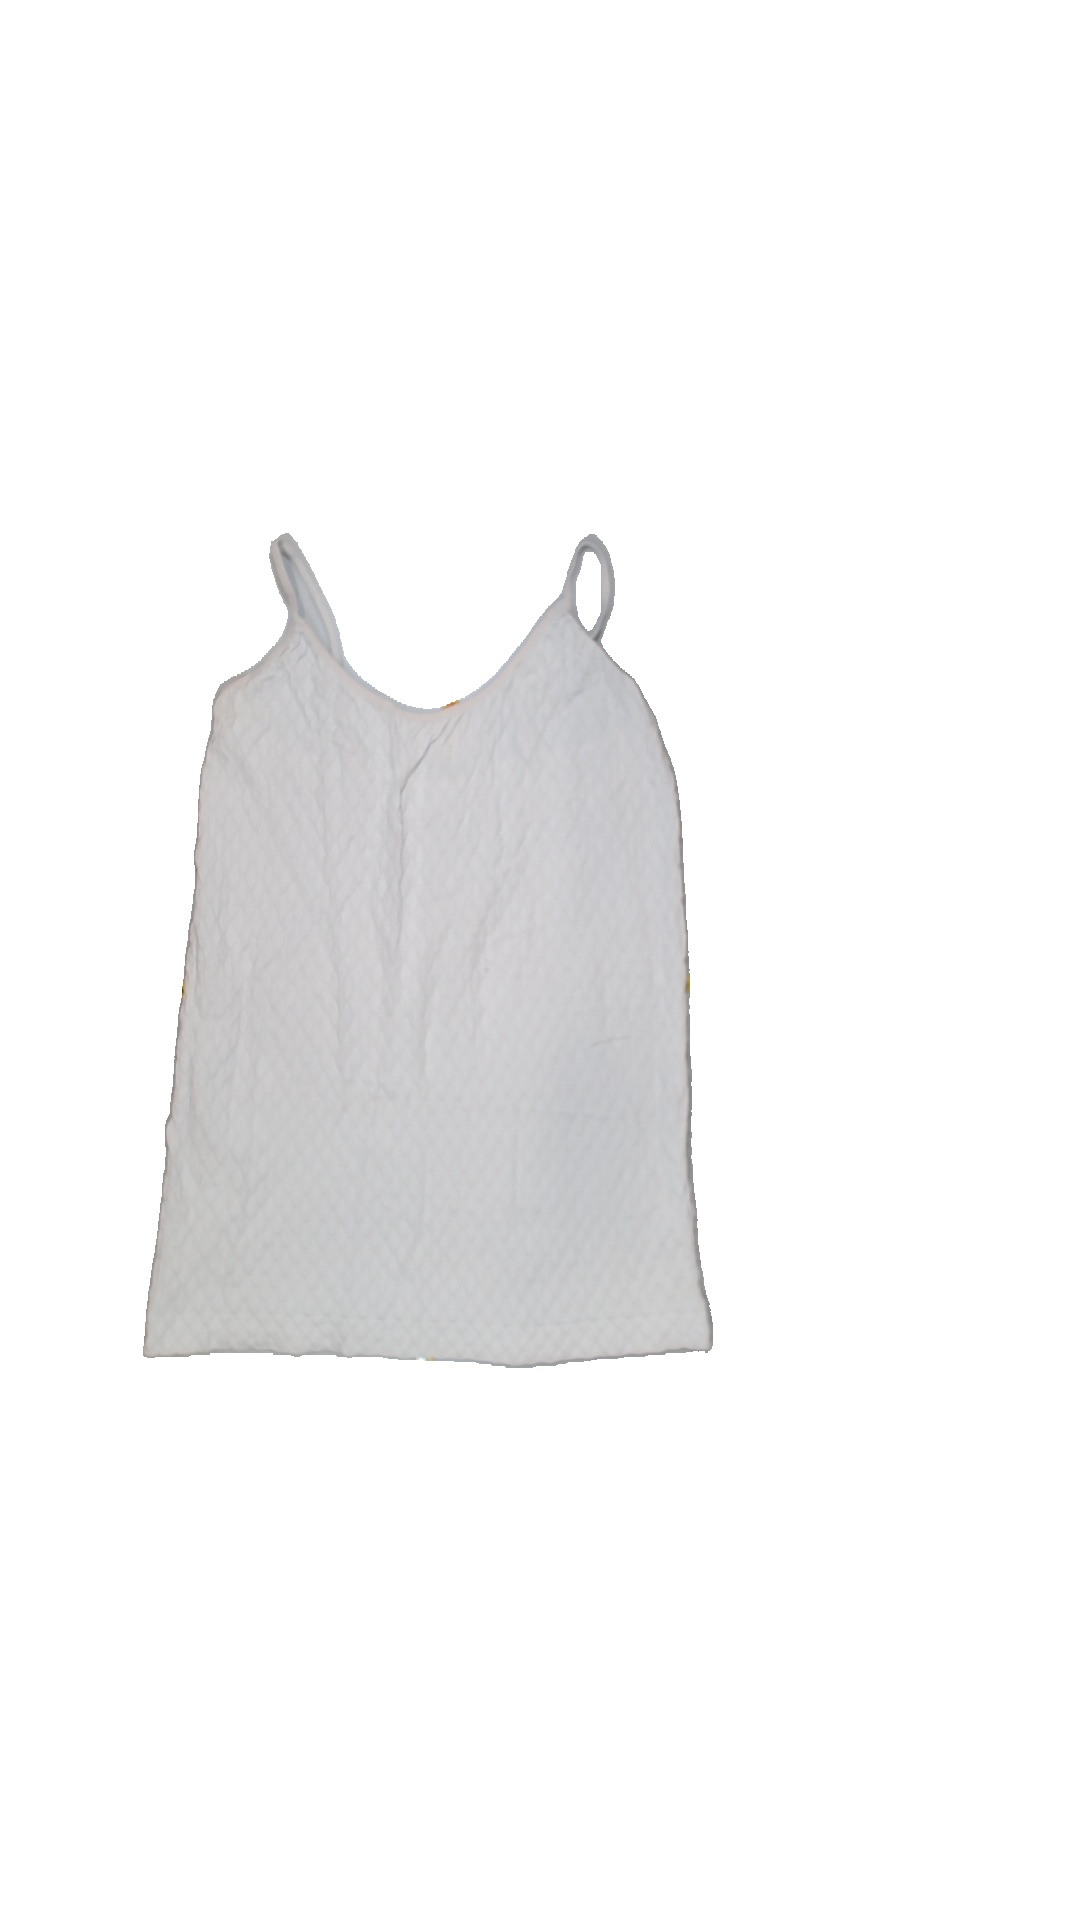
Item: Tank Top (Ladies)
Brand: Free Quent
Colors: White
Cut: C-collar, Regular
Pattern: Plain
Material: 100%nylone
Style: No trend
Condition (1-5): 4
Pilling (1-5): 3
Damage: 0
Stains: No
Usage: Export
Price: <50